Question: Please indicate a possible affordance area of bicycle that can be used for pedaling
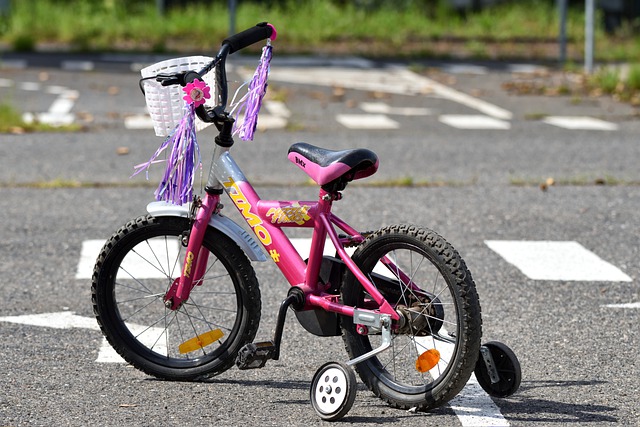
Answer: [232.5, 340.5, 276.5, 368.5]